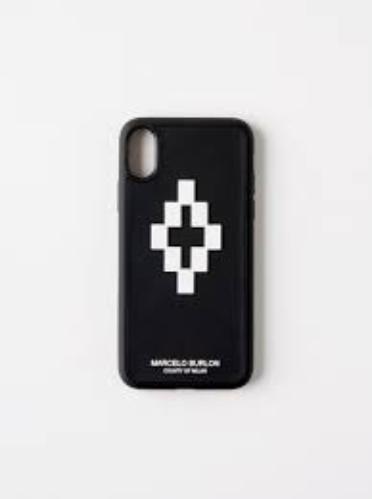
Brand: A T CROSS
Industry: Others